L'Ermitage Beverly Hills

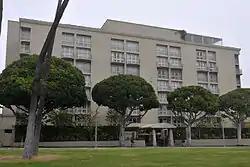
Front entrance of L'Ermitage Beverly Hills

L'Ermitage Beverly Hills is a luxury hotel in Beverly Hills, California. Built in 1975, the property was the first all-inclusive hotel in the United States. Today, the hotel consists of 116 suites.